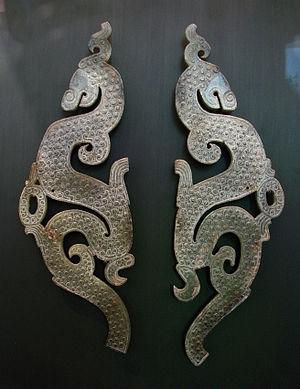
La dynastie Han règne sur la Chine de 206 av. J.-C. à 220 apr. J.-C.. Deuxième des dynasties impériales, elle succède à la dynastie Qin et est suivie de la période des Trois Royaumes. Elle se divise en deux périodes ː celle des Han occidentaux ou Han antérieurs, capitale Chang'an et celle des Han orientaux ou Han postérieurs, capitale Luoyang. Ces deux périodes sont séparées par la courte dynastie Xin, fondée par Wang Mang et qui ne survit pas à la mort de ce dernier.